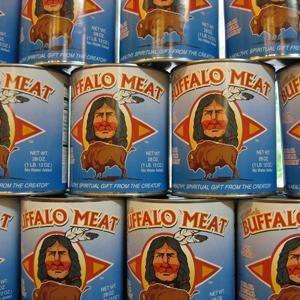
Le bison d'Amérique du Nord est l'une des deux espèces de bison encore vivantes, l'autre étant le bison d'Europe. Le bison des plaines, une de ses deux sous-espèces, est caractéristique des grandes prairies du Midwest en Amérique du Nord ; il était un animal essentiel pour de nombreuses cultures amérindiennes. L'économie des Indiens des Grandes Plaines était largement fondée sur sa chasse, alors qu'il vivait en immenses troupeaux migrant au gré des saisons.